Atom

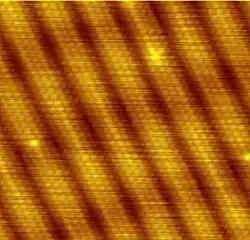
Scanning tunneling microscope surface reconstruction image showing the individual atoms making up this gold (100) surface. The surface atoms deviate from the bulk crystal structure and arrange in columns several atoms wide with pits between them.

While atoms are too small to be seen, devices such as the scanning tunneling microscope (STM) enable their visualization at the surfaces of solids. The microscope uses the quantum tunneling phenomenon, which allows particles to pass through a barrier that would be insurmountable in the classical perspective. Electrons tunnel through the vacuum between two biased electrodes, providing a tunneling current that is exponentially dependent on their separation. One electrode is a sharp tip ideally ending with a single atom. At each point of the scan of the surface the tip's height is adjusted so as to keep the tunneling current at a set value. How much the tip moves to and away from the surface is interpreted as the height profile. For low bias, the microscope images the averaged electron orbitals across closely packed energy levels—the local density of the electronic states near the Fermi level. Because of the distances involved, both electrodes need to be extremely stable; only then periodicities can be observed that correspond to individual atoms. The method alone is not chemically specific, and cannot identify the atomic species present at the surface.